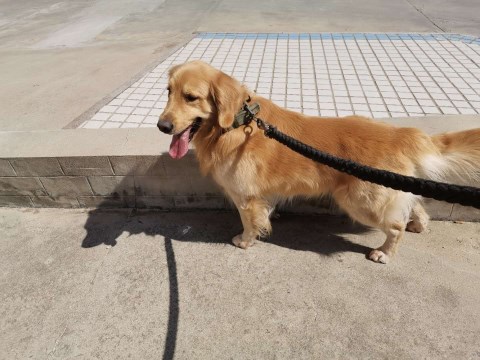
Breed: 5355-n000126-golden_retriever